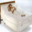
Label: bed